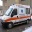
Label: ambulance